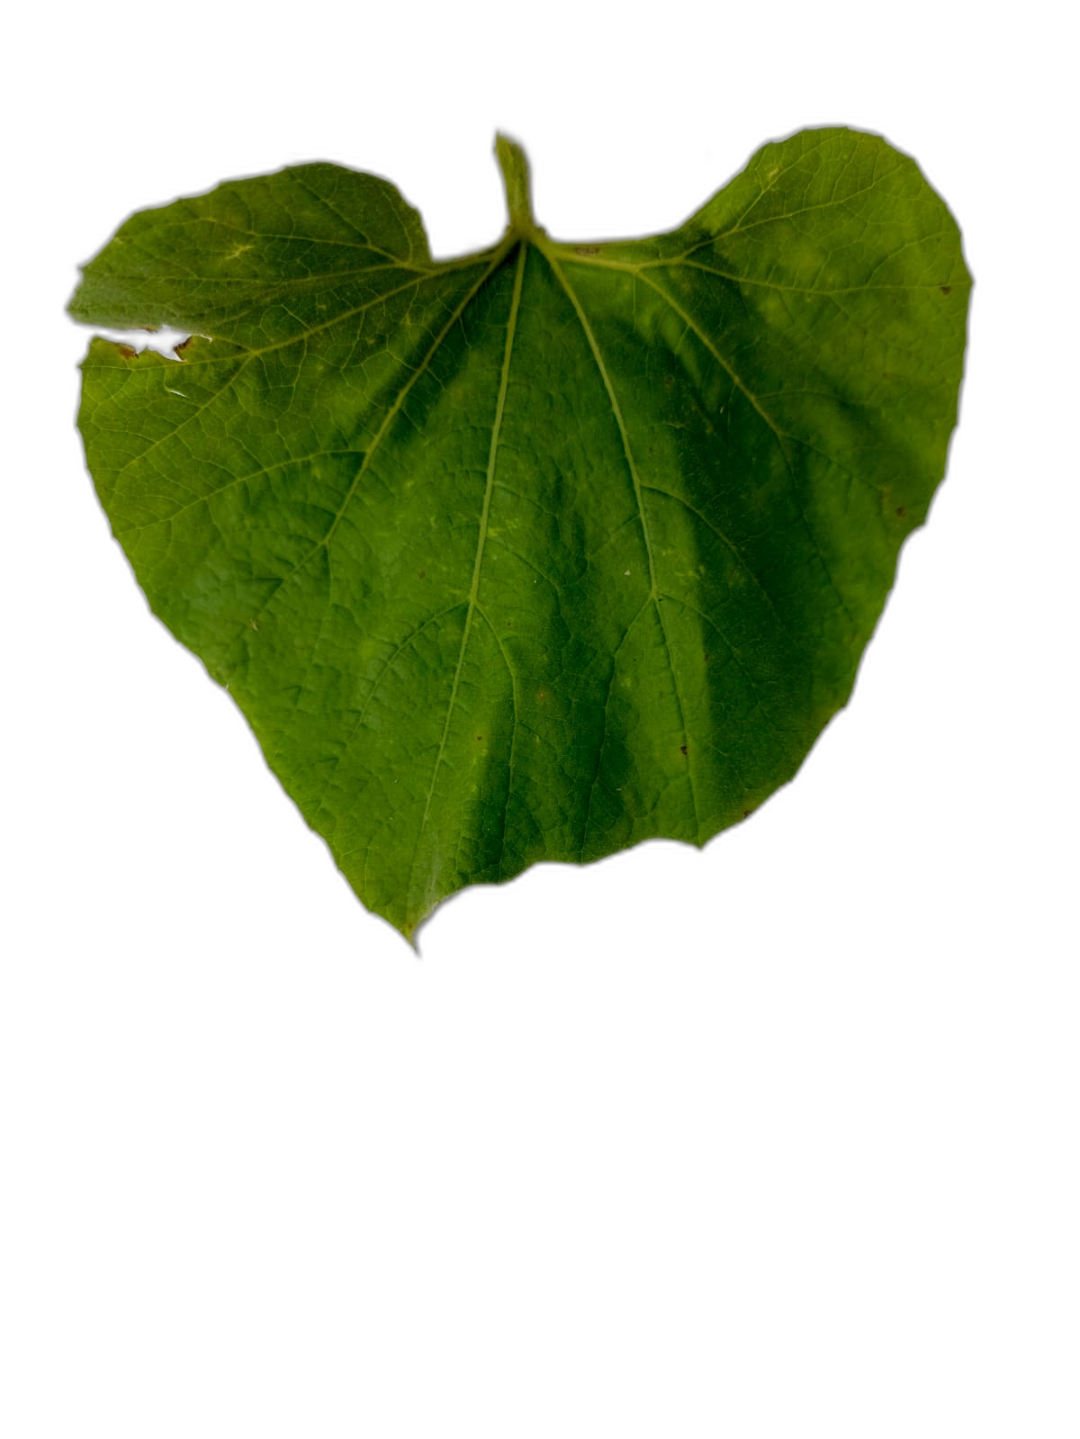
Crop: Bottle Gourd
Label: Early_Alternaria_Leaf_Blight